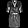
Label: Dress